Spadina Hotel

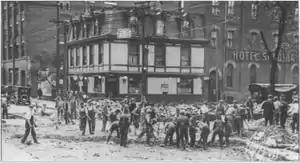
In 1921 the hotel bore a large sign saying ″Hotel Spadina″.

"Toronto Sun" columnist Mike Filey speculated that the 1917 change of name from the Zeigler Hotel to the Hotel Spadina was to counter prejudice against German names during World War I.